List of international goals scored by Ali Daei

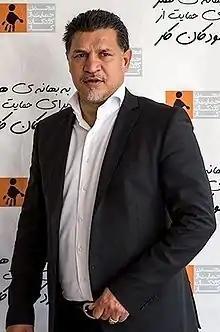
Ali Daei in Child Labours Association

Ali Daei is an Iranian former professional association football forward who formerly held the record of the all-time men's international top goalscorer, with 108 goals in 148 appearances between 1993 and 2006. He is the first-ever player who scored international goals over than 100. He was originally credited with scoring 109 goals in 149 appearances for twenty years but, as of 2021, FIFA no longer recognises Iran's match against Ecuador's Olympic team on 12 January 2000 as official, therefore costing Daei one cap and one goal. His achievement is listed in "Guinness World Records". On 28 November 2003, in an Asian Cup qualifier in Tehran against Lebanon, he scored his 85th international goal, elevating him past Hungarian footballer Ferenc Puskás to take the lead of the all-time list of scorers in international matches.